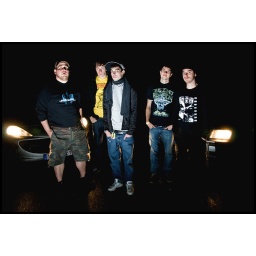
Strobist: car lights in the back and a bare 430EXII (@1/16) in front of the band, on the ground.